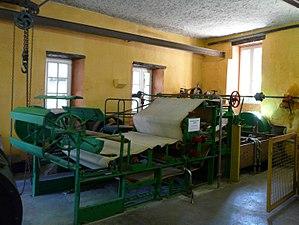
Machine à forme ronde du XIXe siècle, moulin de la Rouzique, Couze-et-Saint-Front, Dordogne, France.
Une machine à papier est la machine-outil principale de l'industrie papetière. Elle est chargée de la production de papier, produit généralement sous forme de bobines très volumineuses, à partir de la pâte à papier.
Les anciennes papeteries de Couze-et-Saint-Front forment un ensemble de moulins à eau situés sur la Couze, dans le village français de Couze-et-Saint-Front, en Dordogne. Spécialisé un temps dans la fabrication du papier, l’ensemble, protégé au titre des monuments historiques en décembre 1989, abrite aujourd’hui un musée consacré au papier chiffon, situé dans le moulin de la Rouzique.